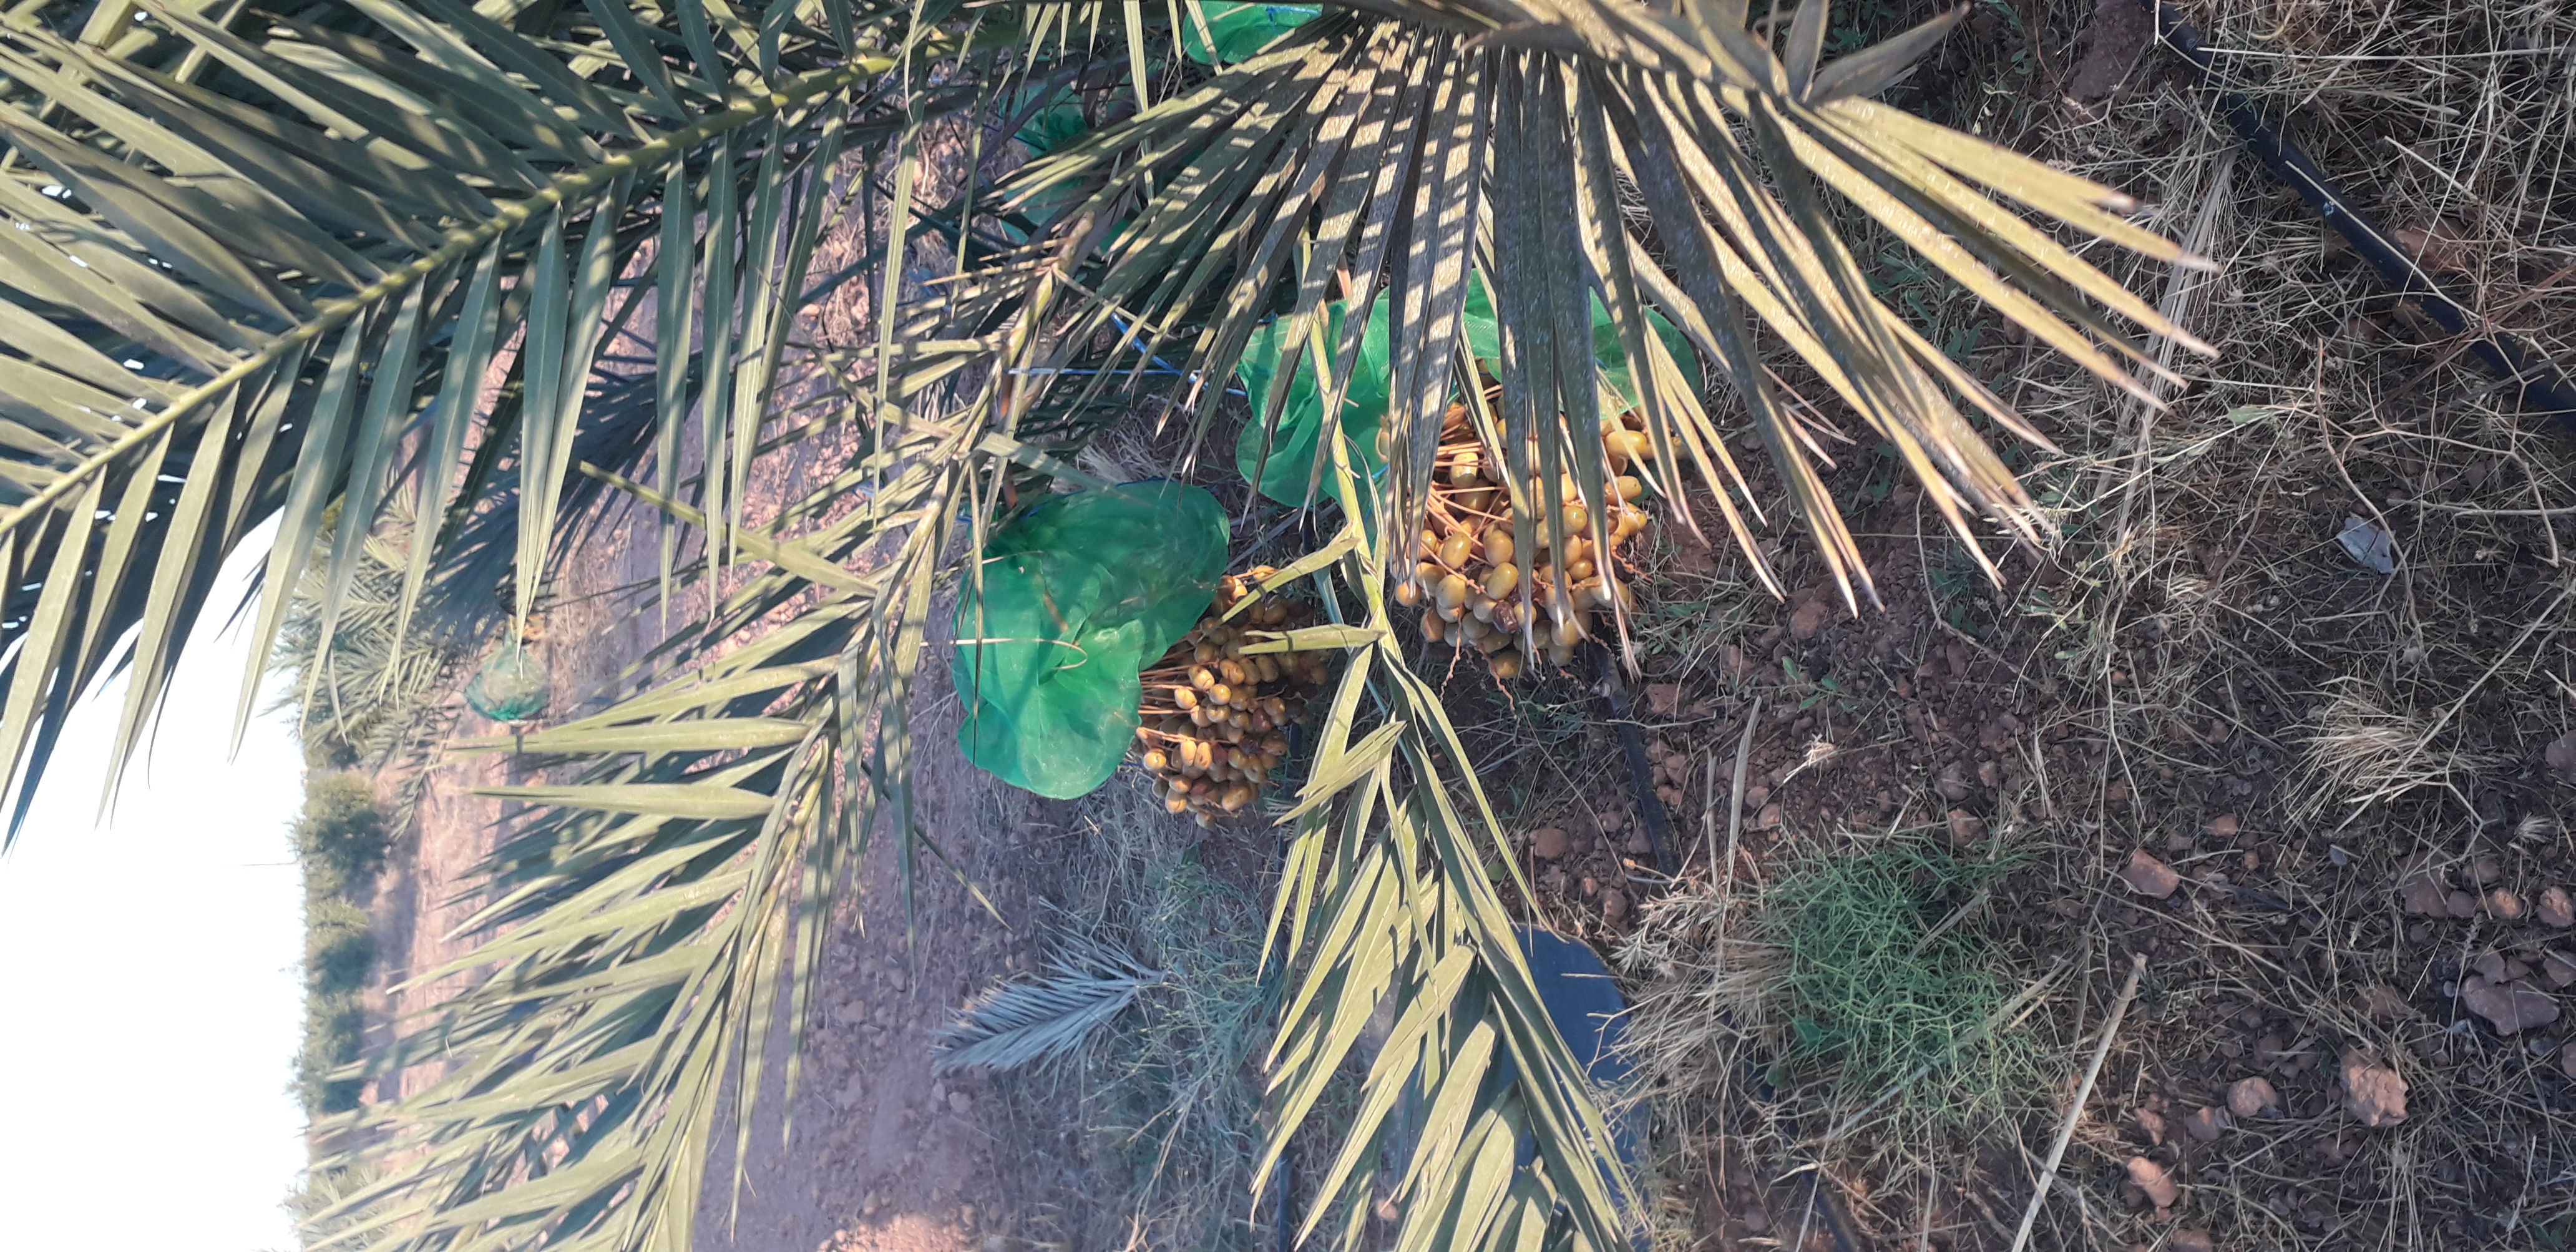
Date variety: Boufagous